Judy Garland as a gay icon

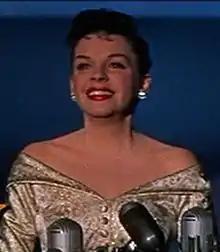
Garland in "A Star Is Born" (1954)

Some have suggested a connection between the date of Garland's funeral on June 27, 1969, and the Stonewall riots, the flashpoint of the modern gay liberation movement, which started in the early hours of June 28. Some observers of the riots contend that most of those involved "were not the type to moon over Judy Garland records or attend her concerts at Carnegie Hall. They were more preoccupied with where they were going to sleep and where their next meal would come from." However, the same historical documentary states that there were several patrons at the Stonewall bar that night, Garland fans who, according to bar patron Sylvia Rivera, had come from the very emotional Garland funeral earlier in the day to drink and mourn. Rivera said that indeed there was a feeling in the air that something would happen that night: "I guess Judy Garland's death just really helped us really hit the fan."